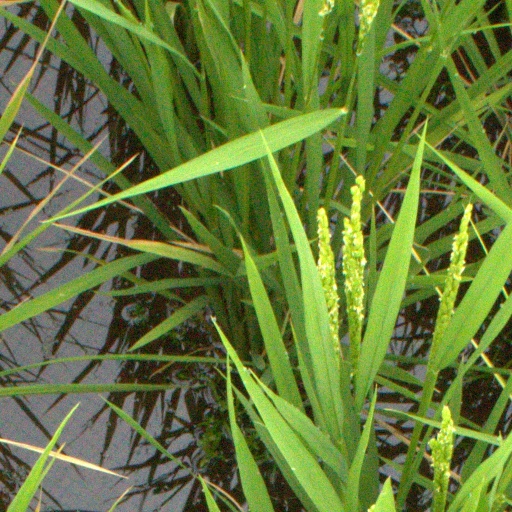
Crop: rice